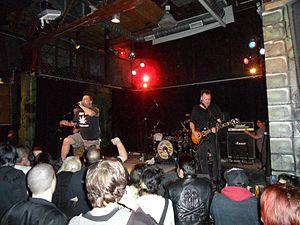
Peter and the Test Tube Babies est un groupe de punk rock britannique, originaire de Brighton, dans le Sussex, en Angleterre. Il est formé 1978 et toujours en activité. En 1982, ils reprennent le succès de Gary Glitter I'm The Leader of The Gang sur leur album Pissed and Proud. La chanson Banned from the Pubs est un des titres les plus célèbres de la scène oi!. Le groupe est formé autour de Peter, Del et H. Le groupe est complété par un nouveau batteur, Dave O'Brien.